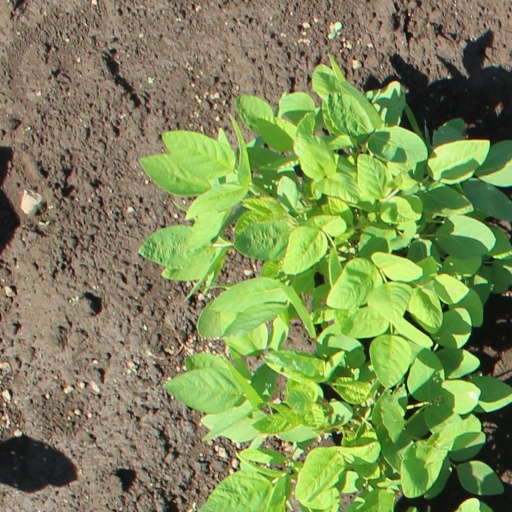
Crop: soybean